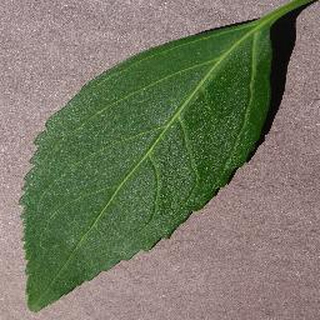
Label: healthy_cherry